Catherine Gonnard

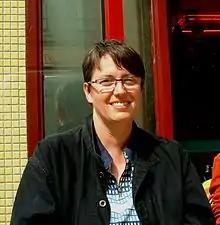

With Elisabeth Lebovici she co-edited "Femmes Artistes / Artistes Femmes: Paris, de 1880 à Nos Jours", which was published in 2007, and has authored or co-authored other pieces on the intersection of art and feminism.